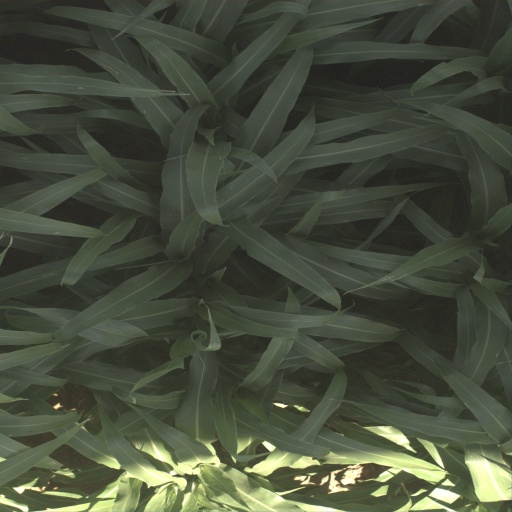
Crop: sorghum